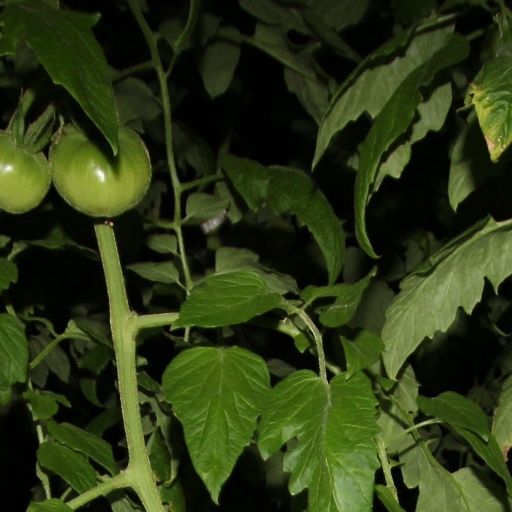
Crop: tomato